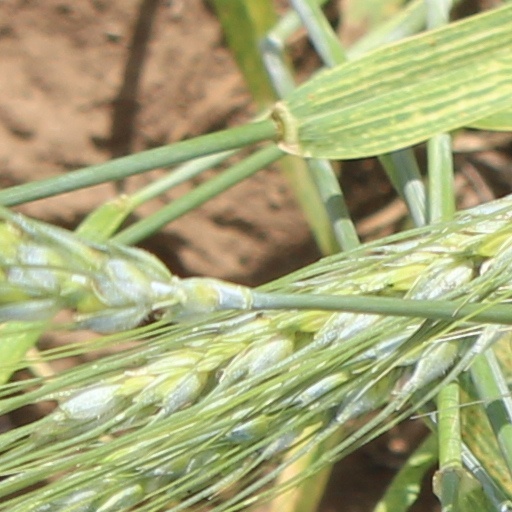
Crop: wheat